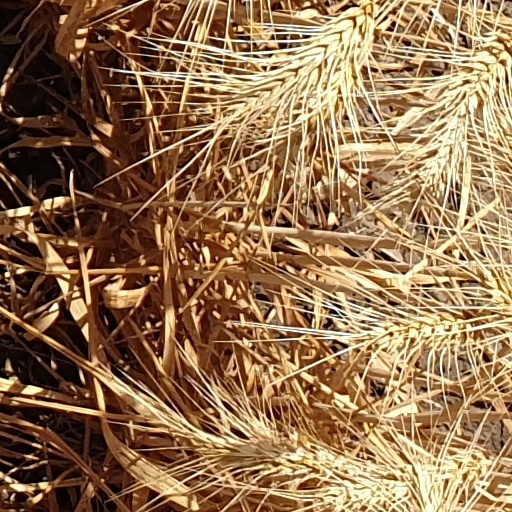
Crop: wheat